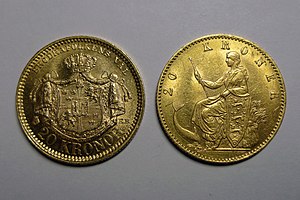
Den Skandinaviske Møntunion
To 20 kroner guldmønter under møntunionen, svensk mønt t.v., dansk mønt t.h.
Den Skandinaviske Møntunion var en møntunion, som blev oprettet 1873 og indførte systemet med kroner og øre som møntenheder på basis af guldmøntfod i Danmark og Sverige, mens Norge kom med i 1876.